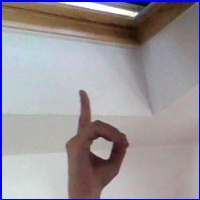
Letra: D